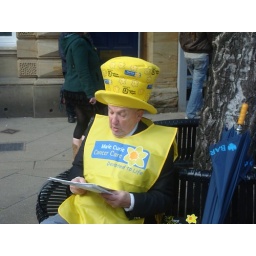
man with hat in yellow